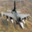
Label: airplane